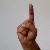
The image shows a hand gesture representing the letter 'D' in Indian Sign Language.